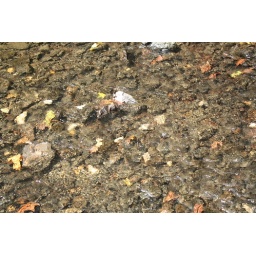
The water was so clear in places